Saugus Iron Works National Historic Site

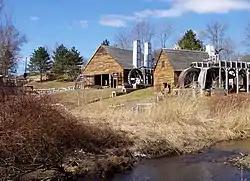
Reconstructed forge and mill

Saugus Iron Works National Historic Site is a National Historic Site about 10 miles (16 kilometers) northeast of Downtown Boston in Saugus, Massachusetts. It is the site of the first integrated ironworks in North America, founded by John Winthrop the Younger and in operation between 1646 and approximately 1670. It includes the reconstructed blast furnace, forge, rolling mill, shear, slitter and a quarter-ton trip hammer.